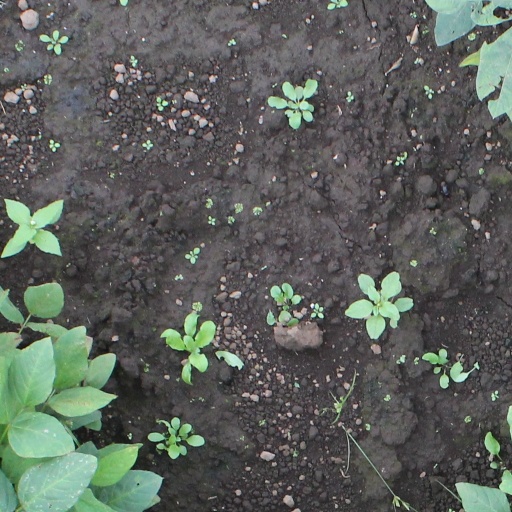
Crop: soybean